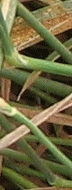
Label: Wheat___Brown_Rust